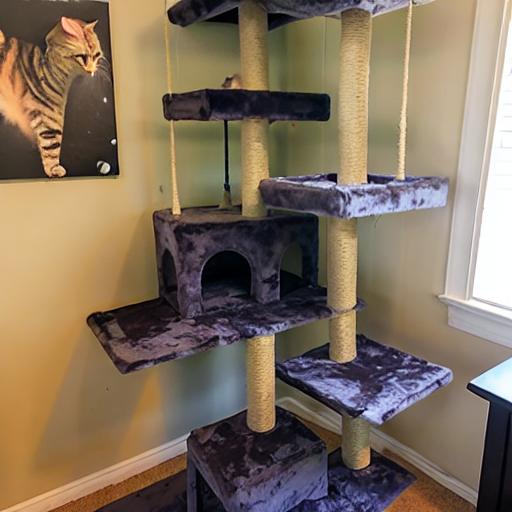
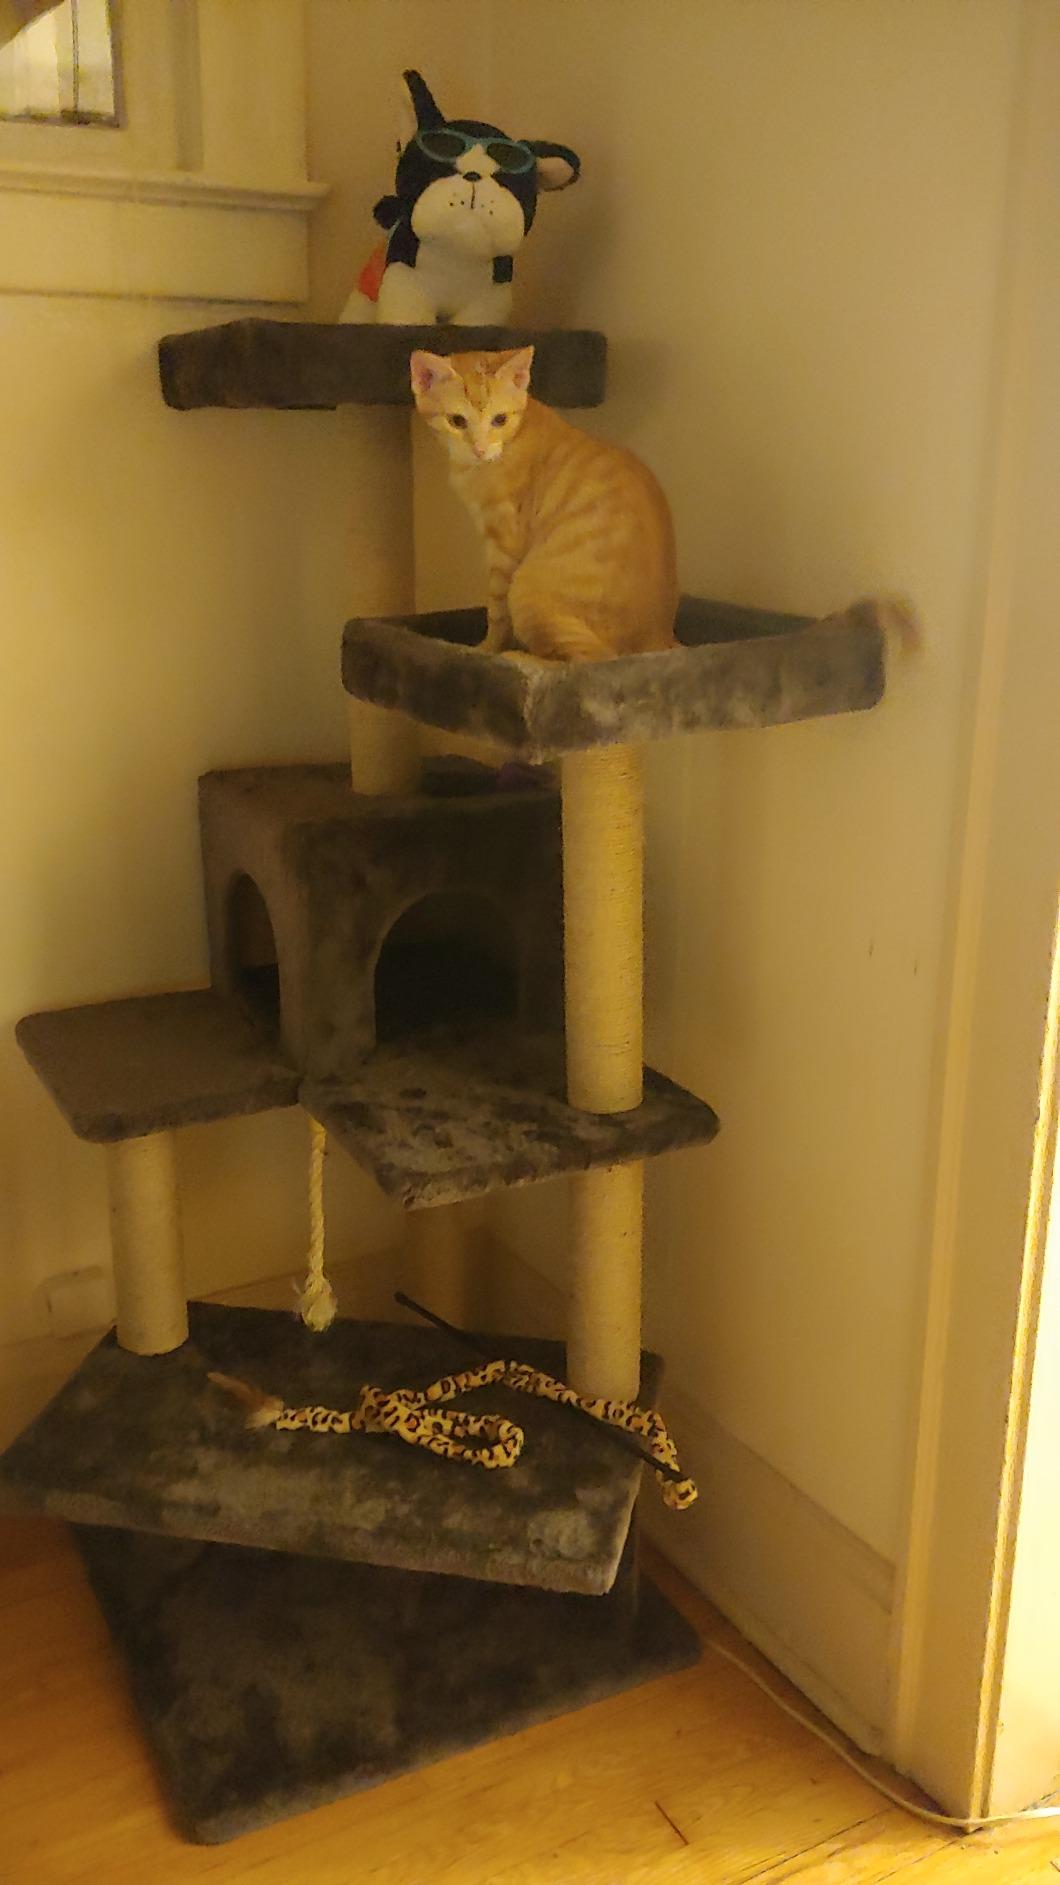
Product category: items_cat tree
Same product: no